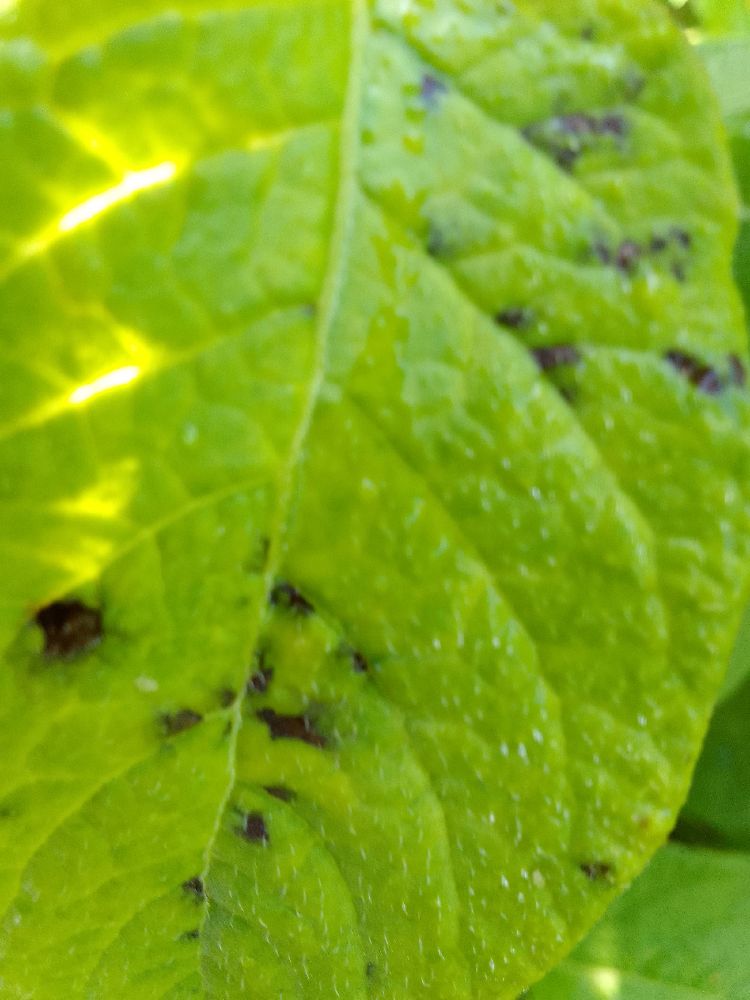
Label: Early blight